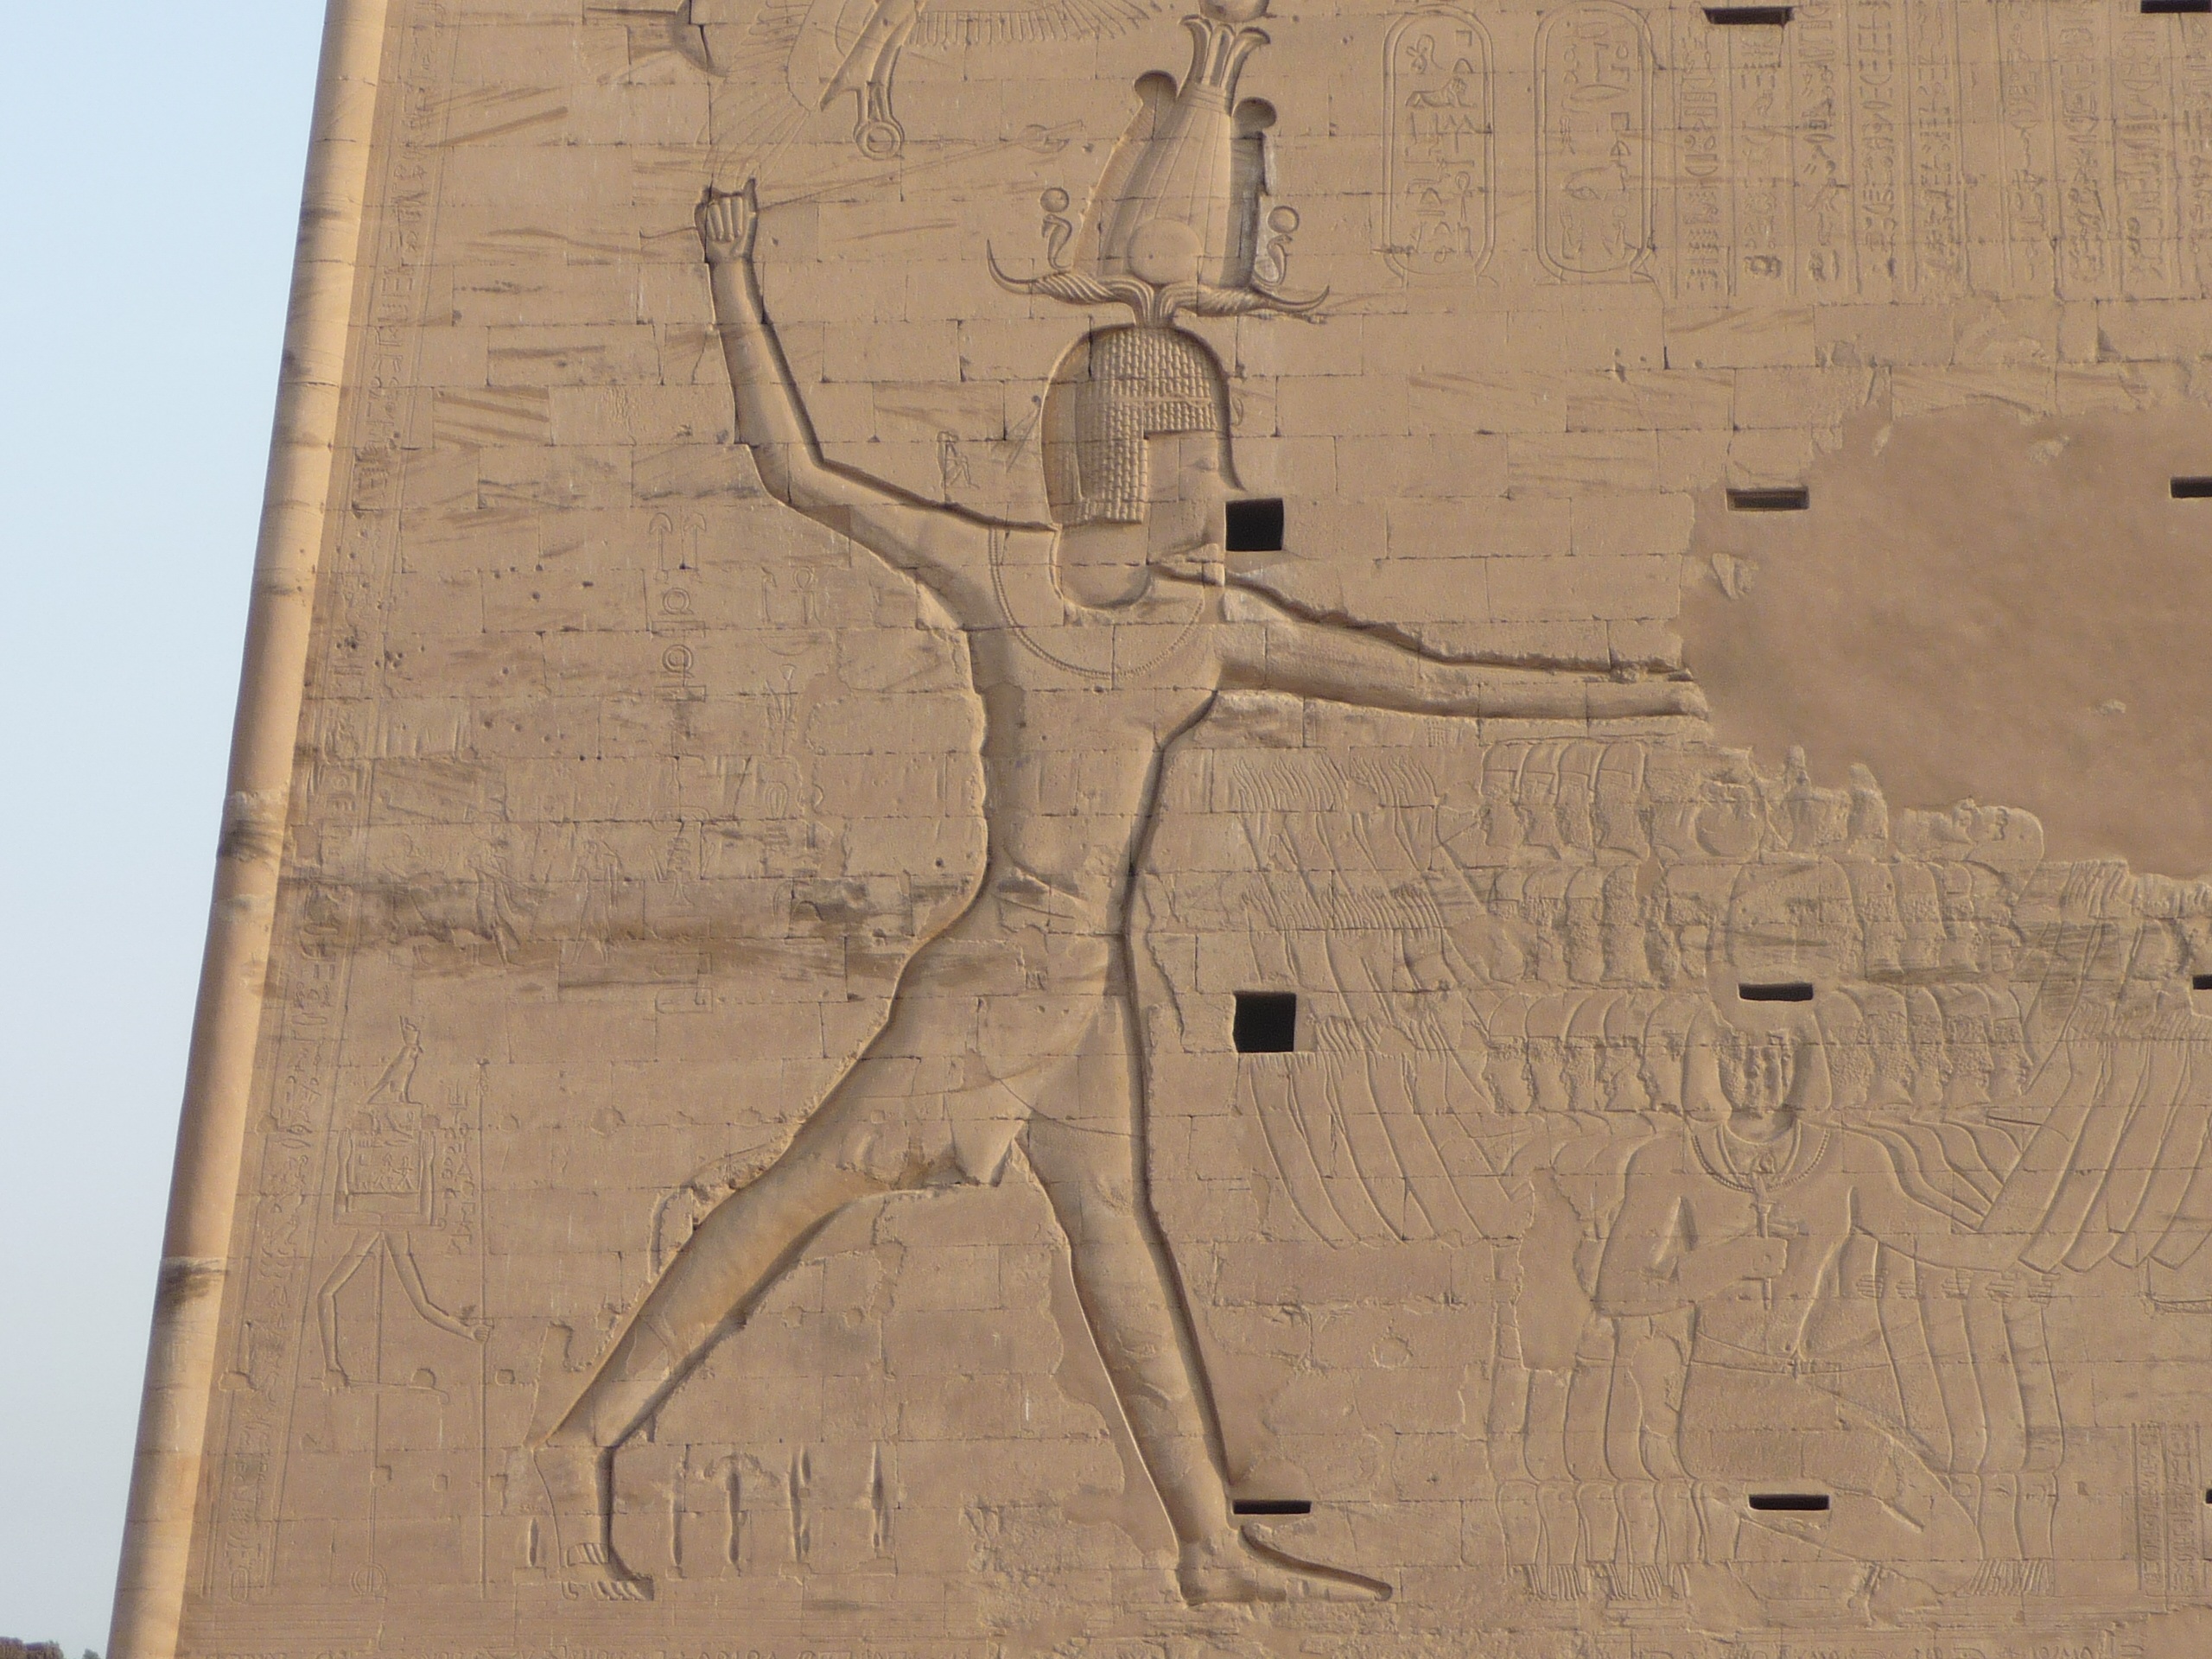
wood, floor, wall, egypt, relief, stele, ancient history, temple of horus, edfu temple